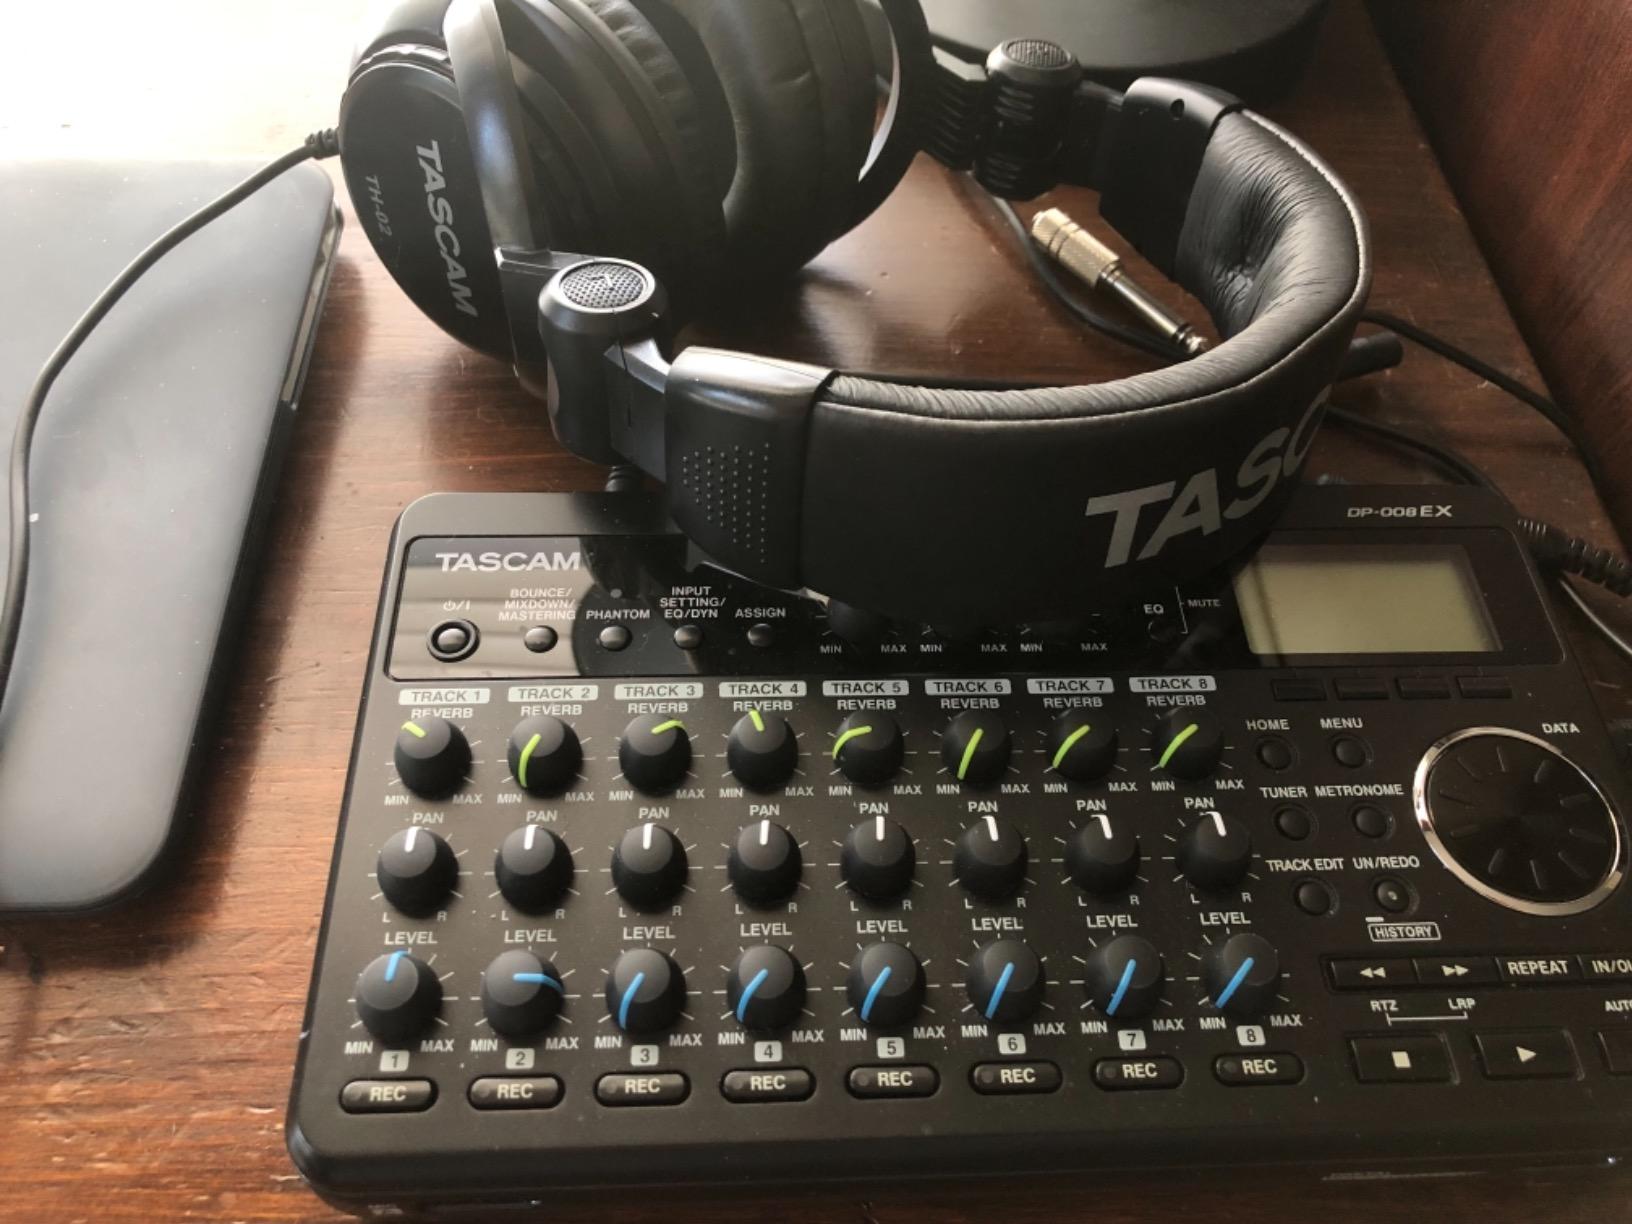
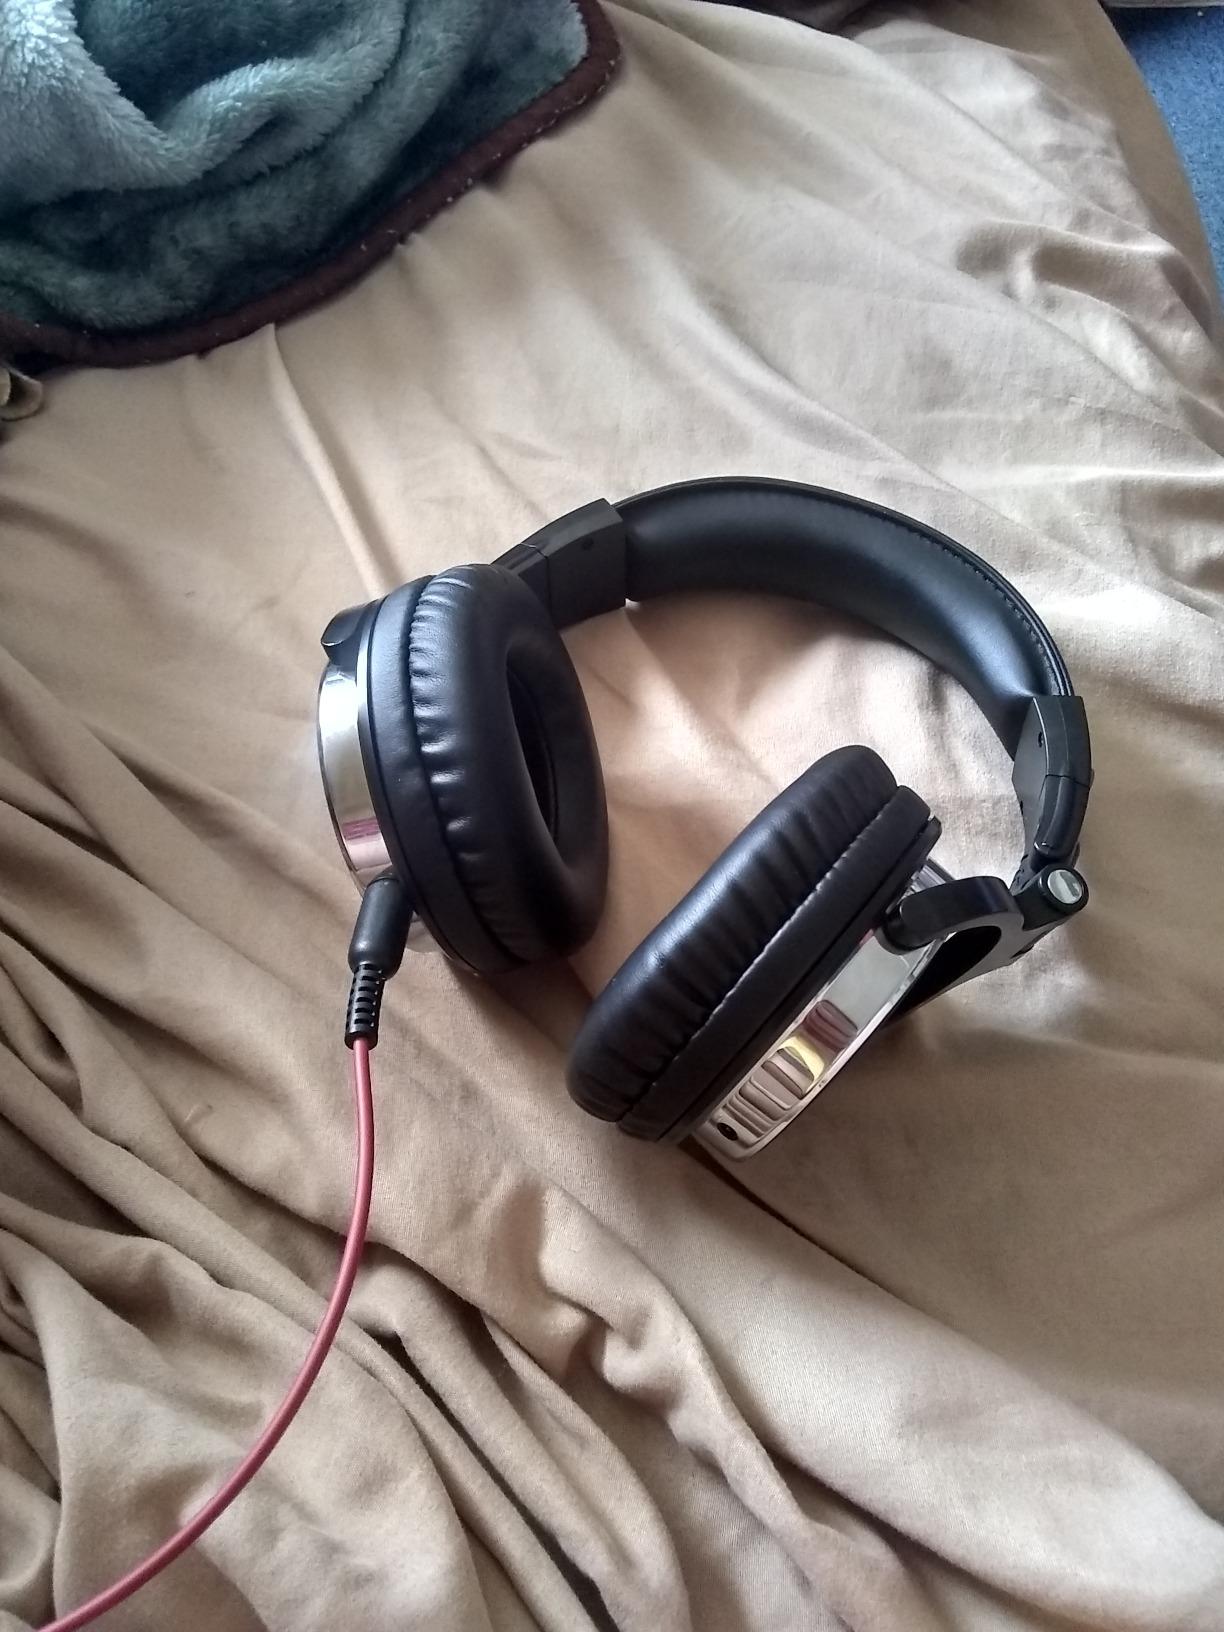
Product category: headphones
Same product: no